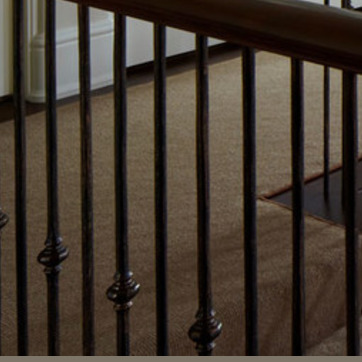
Material: carpet